Evie Shockley

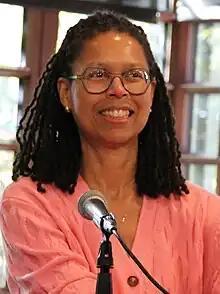
Shockley in 2023

Evie Shockley is an American poet. Shockley received the 2012 Hurston/Wright Legacy Award in Poetry for her book "the new black" and the 2012 Holmes National Poetry Prize. She was a Pulitzer Prize finalist in 2018.